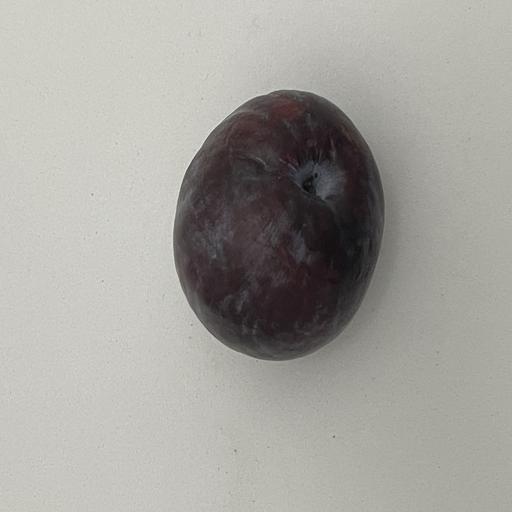
Crop type: Palm